True (cigarette)

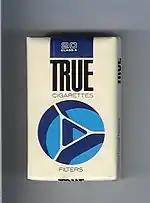
Pack of True cigarettes

Lorillard made various poster advertisements to promote the True brand as a "low tar, low nicotine" brand.